Damien Martyn

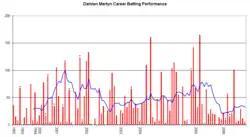
Damien Martyn's career performance graph.

He re-appeared at the start of the millennium when he replaced an injured Ricky Ponting on the tour to New Zealand in early 2000. Despite topping the averages in New Zealand he made way for Ponting for the home series against the West Indies in 2000/01. He played one test during that summer, replacing an injured Steve Waugh for Australia's victory at Adelaide where he remained not out in both innings.